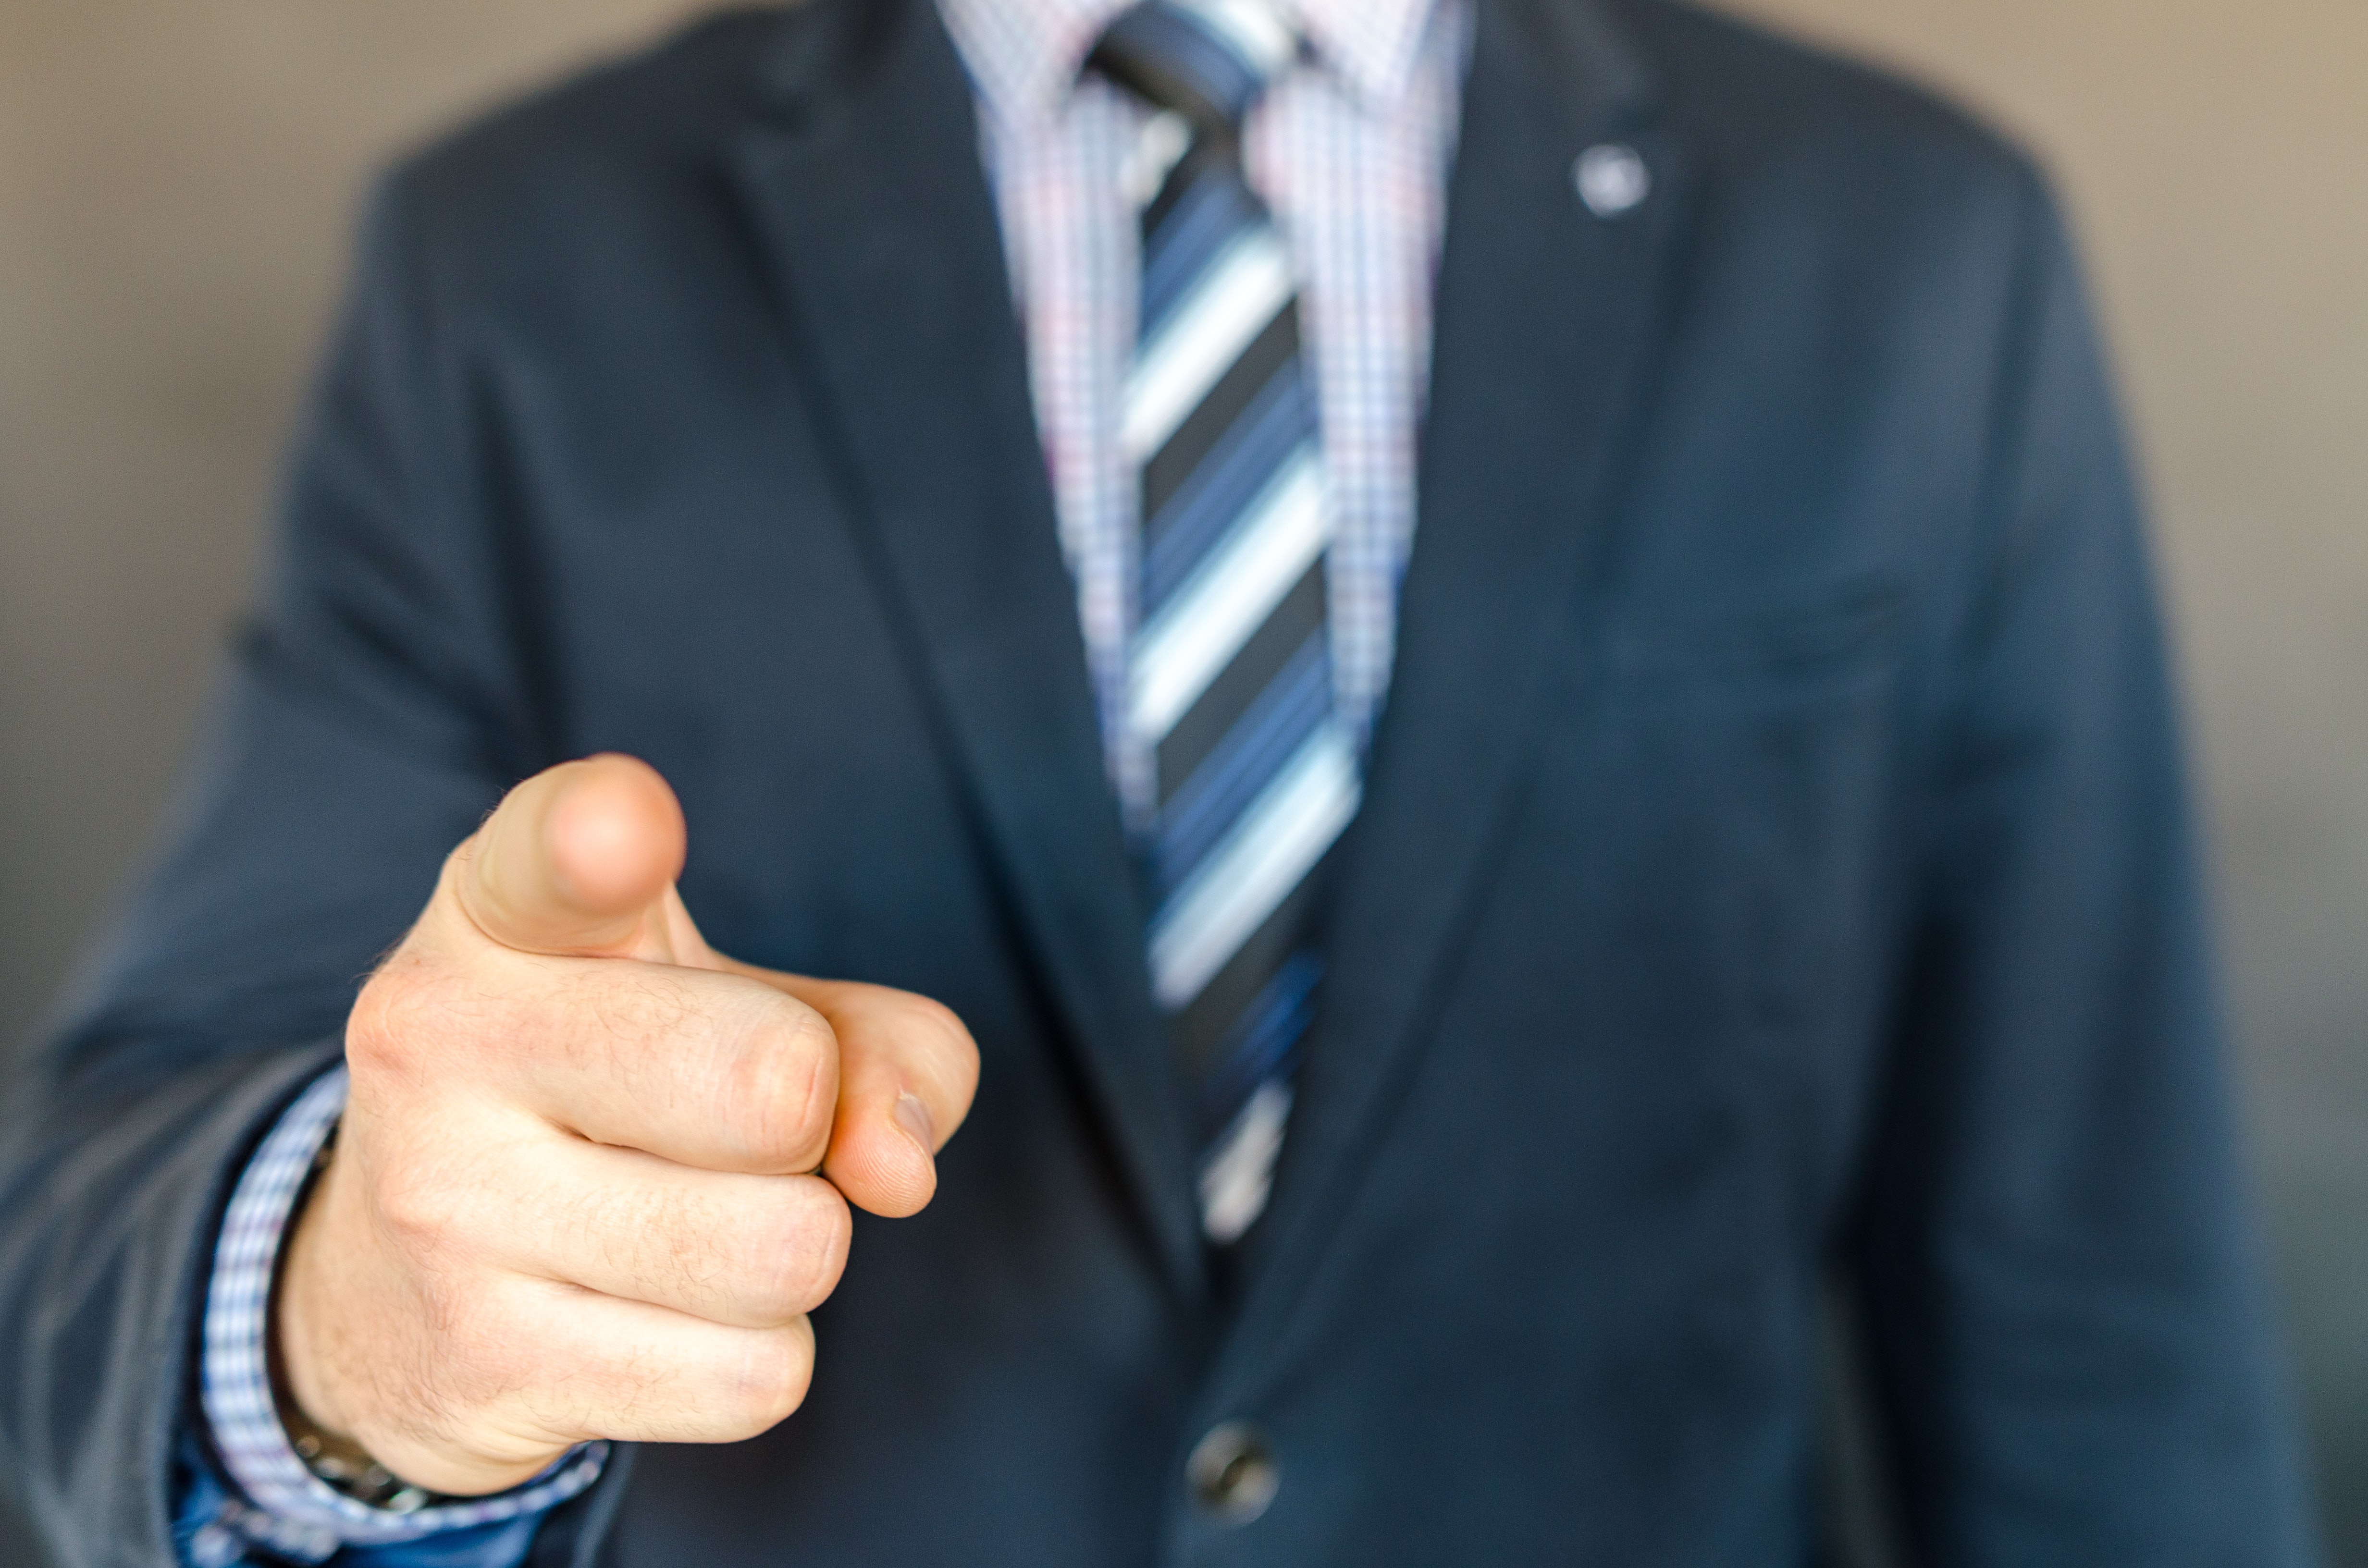
blue, suit, necktie, outerwear, gentleman, finger, blazer, hand, businessperson, business, white collar worker, job, formal wear